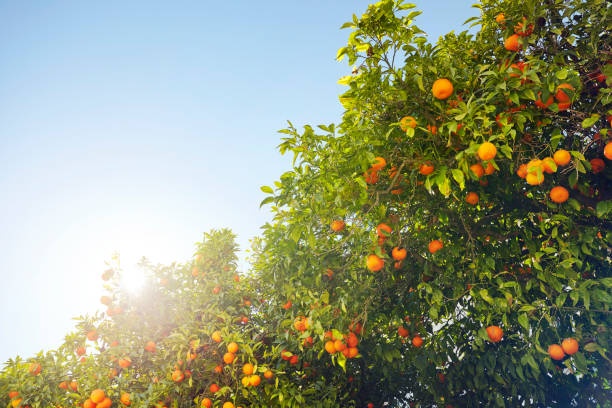
Label: mandarine